The Press (York)

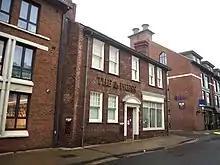
84–86 Walmgate

The Press is a newspaper covering North and East Yorkshire, England It is published daily in the City of York by Newsquest Media Group Ltd, a subsidiary of Gannett Company Inc.